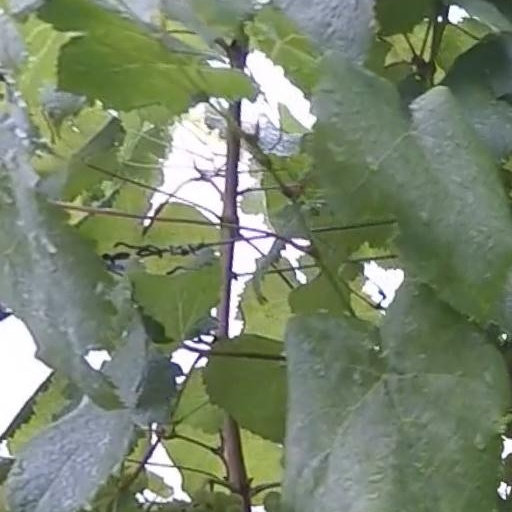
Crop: grape